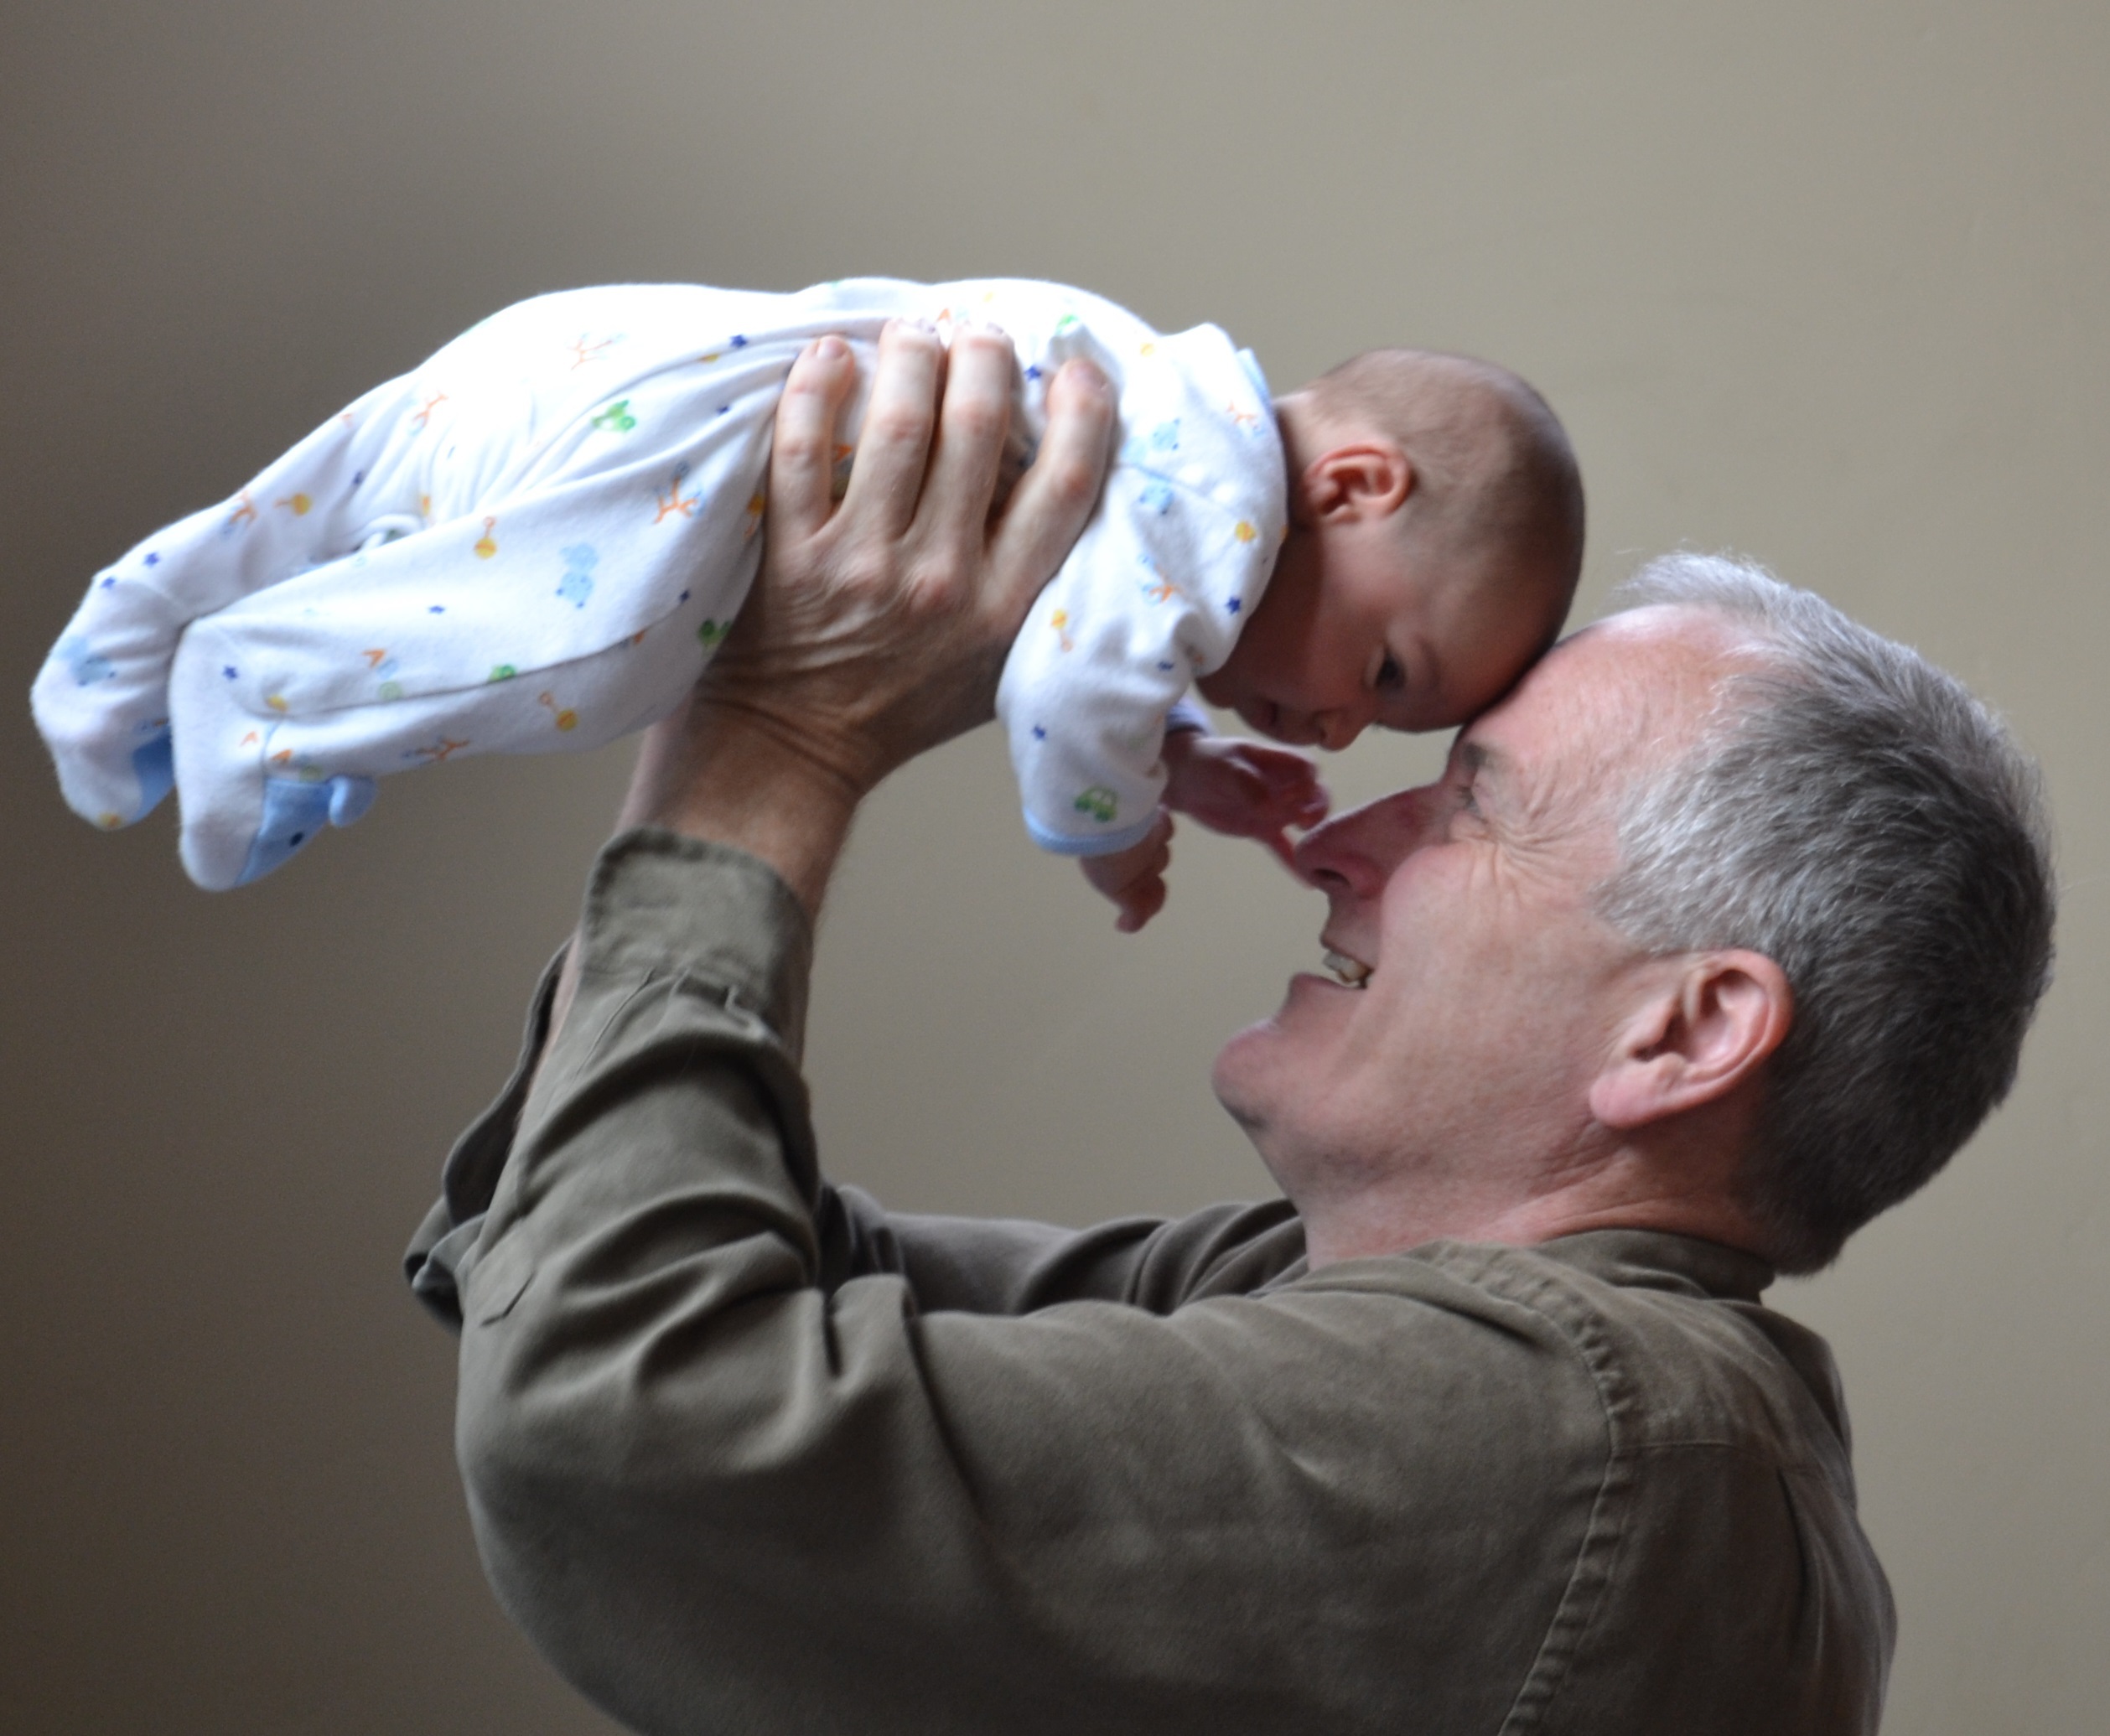
man, person, kid, old, male, mystery, love, young, child, together, arm, baby, smiling, smile, muscle, caucasian, family, happy, newborn, grandfather, grandpa, grandchild, joy, senior, organ, elderly, joyful, hello, aged, granddaughter, generation, retirement, retired, interaction, mature, grandson, grandparent, sense, genealogy, family generations